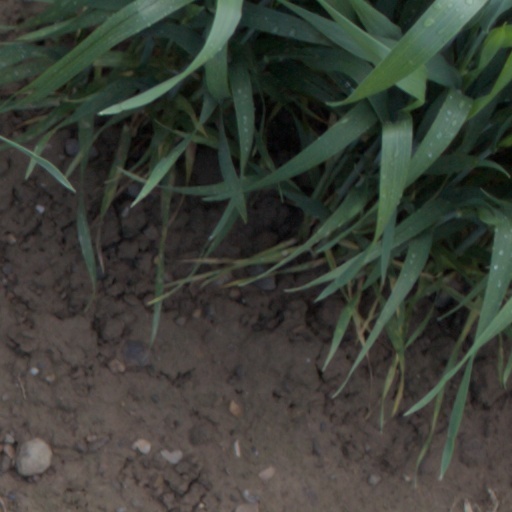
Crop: wheat